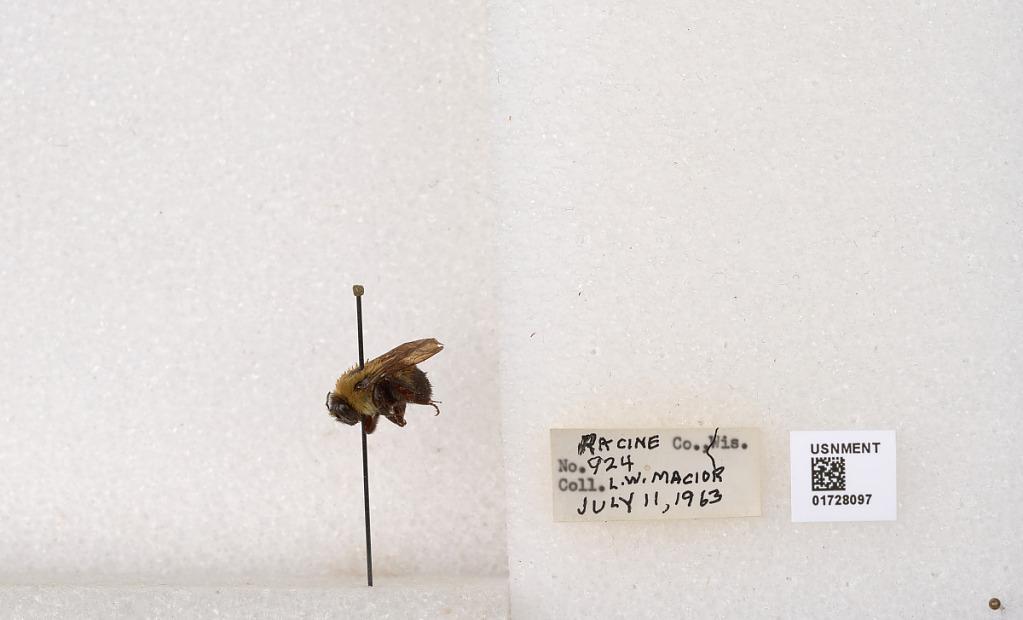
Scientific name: Bombus (Separatobombus) griseocollis (De Geer)
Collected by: L. Macior
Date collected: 1963-7-11
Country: United States
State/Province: Wisconsin
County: Racine
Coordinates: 42.7299, -87.8123